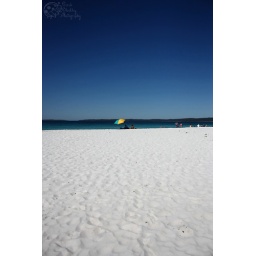
This beach has the whitest sand in the world :)